International relations

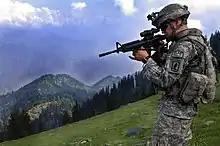
NATO International Security Assistance Force in Afghanistan

Dependency theory is a theory most commonly associated with Marxism, stating that a set of core states exploit a set of weaker periphery states for their prosperity. Various versions of the theory suggest that this is either an inevitability (standard dependency theory), or use the theory to highlight the necessity for change (Neo-Marxist).